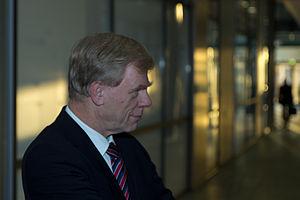
Georg Unland, né le 14 novembre 1953 à Bocholt, est un universitaire et homme politique allemand membre de l'Union chrétienne-démocrate d'Allemagne.